List of procellariids

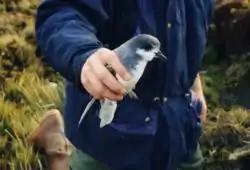
The blue petrel is related to the prions

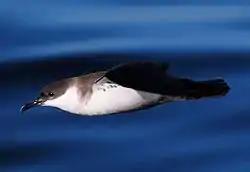
Great shearwaters belong to the "Neonectris" group of their genus

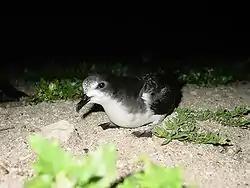
Bonin petrel, a small gadfly petrel

An undescribed prehistorically extinct species was found on Easter Island. For other non-Recent extinctions, see the genus accounts.